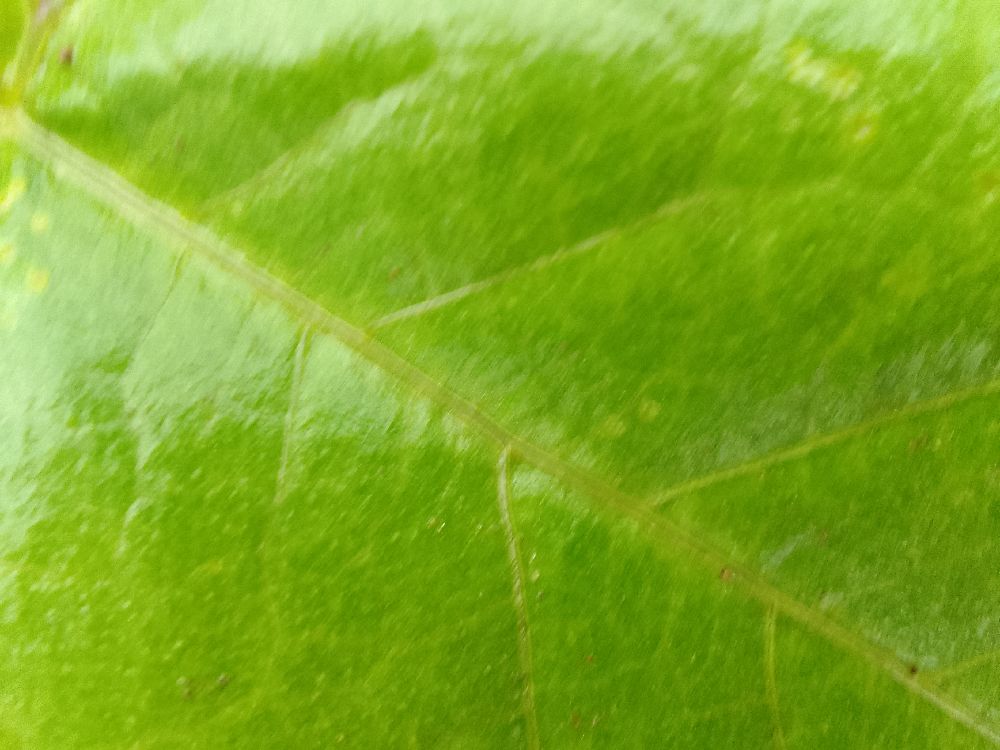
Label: healthy